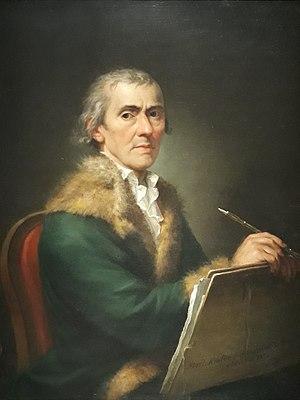
Martin Knoller, né le 8 novembre 1725 à Steinach am Brenner et mort le 24 juillet 1804 à Milan, est un peintre autrichien, qui est connu pour ses fresques.